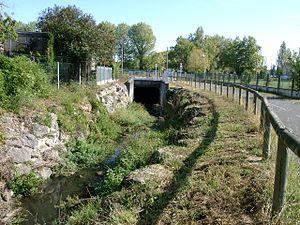
Ruisseau les Ontines, à Mérignac (Gironde) près de la tour de Veyrines.
Le Peugue est une rivière française du département de la Gironde, en région Nouvelle-Aquitaine, affluent de la Garonne.